Culture of Yorkshire

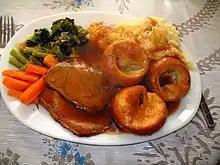
Yorkshire puddings, served as part of a traditional Sunday roast.

In its traditional form, it is easily large enough to fill the plate. It is eaten "before" the main meal as a starter – the idea being that you would then not want to eat as much of the more expensive meat.